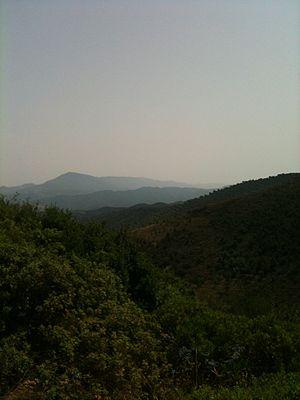
paysage montagneux recouvert de forêts
Le massif des Trara est une région montagneuse d'Algérie située sur le littoral du Nord-Ouest du pays et dotée d’une altitude moyenne variant de 500 à 1 000 m. Il culmine à 1 136 m d'altitude au niveau du djebel Fellaoucene.
Beni Ouarsous est une commune de la wilaya de Tlemcen au nord de l'Algérie. En 2008, elle compte 12 110 habitants et son chef-lieu est Bord Arima qui constitue le seul centre urbain de la commune.